Awards and decorations of the Sri Lanka Armed Forces

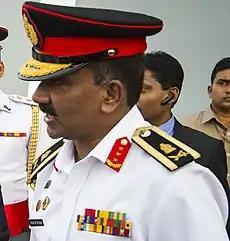
SLA officer displaying ribbon bars in order of precedence.

From its formation in 1949, the Ceylon Armed Forces continued the use of British military decorations. This was discontinued in 1956 with a suspension of nominations for British honours; until Sri Lanka's republican constitution of 1972, the following awards were used: